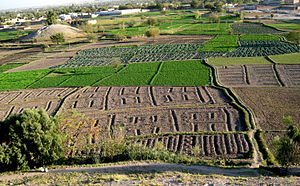
Afghanistan / Økonomi
Opiummarker med indbygget vandingssystem i Afghanistan. Det er hovedsageligt i det sydlige Afghanistan, at der produceres opium.
Afghanistan [αwˈga'niˌsdan], officielt Den Islamiske Republik Afghanistan, er en suveræn stat i Centralasien og Sydasien. Afghanistan er en indlandsstat, der har religiøse, etno-lingvistiske og geografiske forbindelser med de fleste af sine nabostater. Det grænser op til Pakistan mod syd og øst, Iran mod vest, Turkmenistan, Usbekistan og Tadsjikistan mod nord og Folkerepublikken Kina i det fjerneste nordøst. De to officielle sprog er Dari, der tales af lidt over halvdelen af befolkningen og Pashto, der i Afghanistan tales af godt en tredjedel af befolkningen. Endvidere tales usbekisk, turkmensk, balutsji, pashai, nuristani, pamir, arabisk m.fl. Navnet Afghanistan betyder Afghanernes Land.